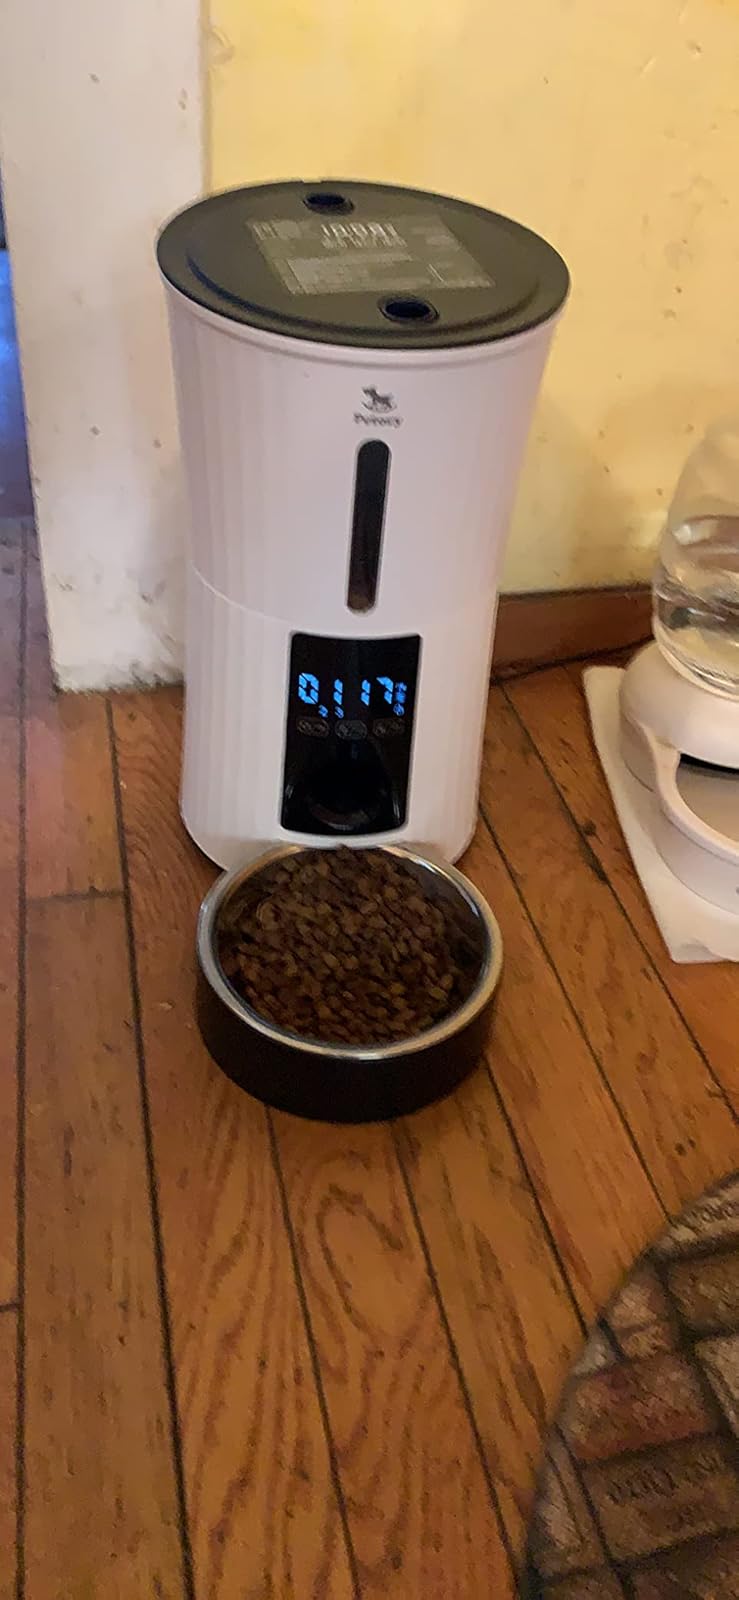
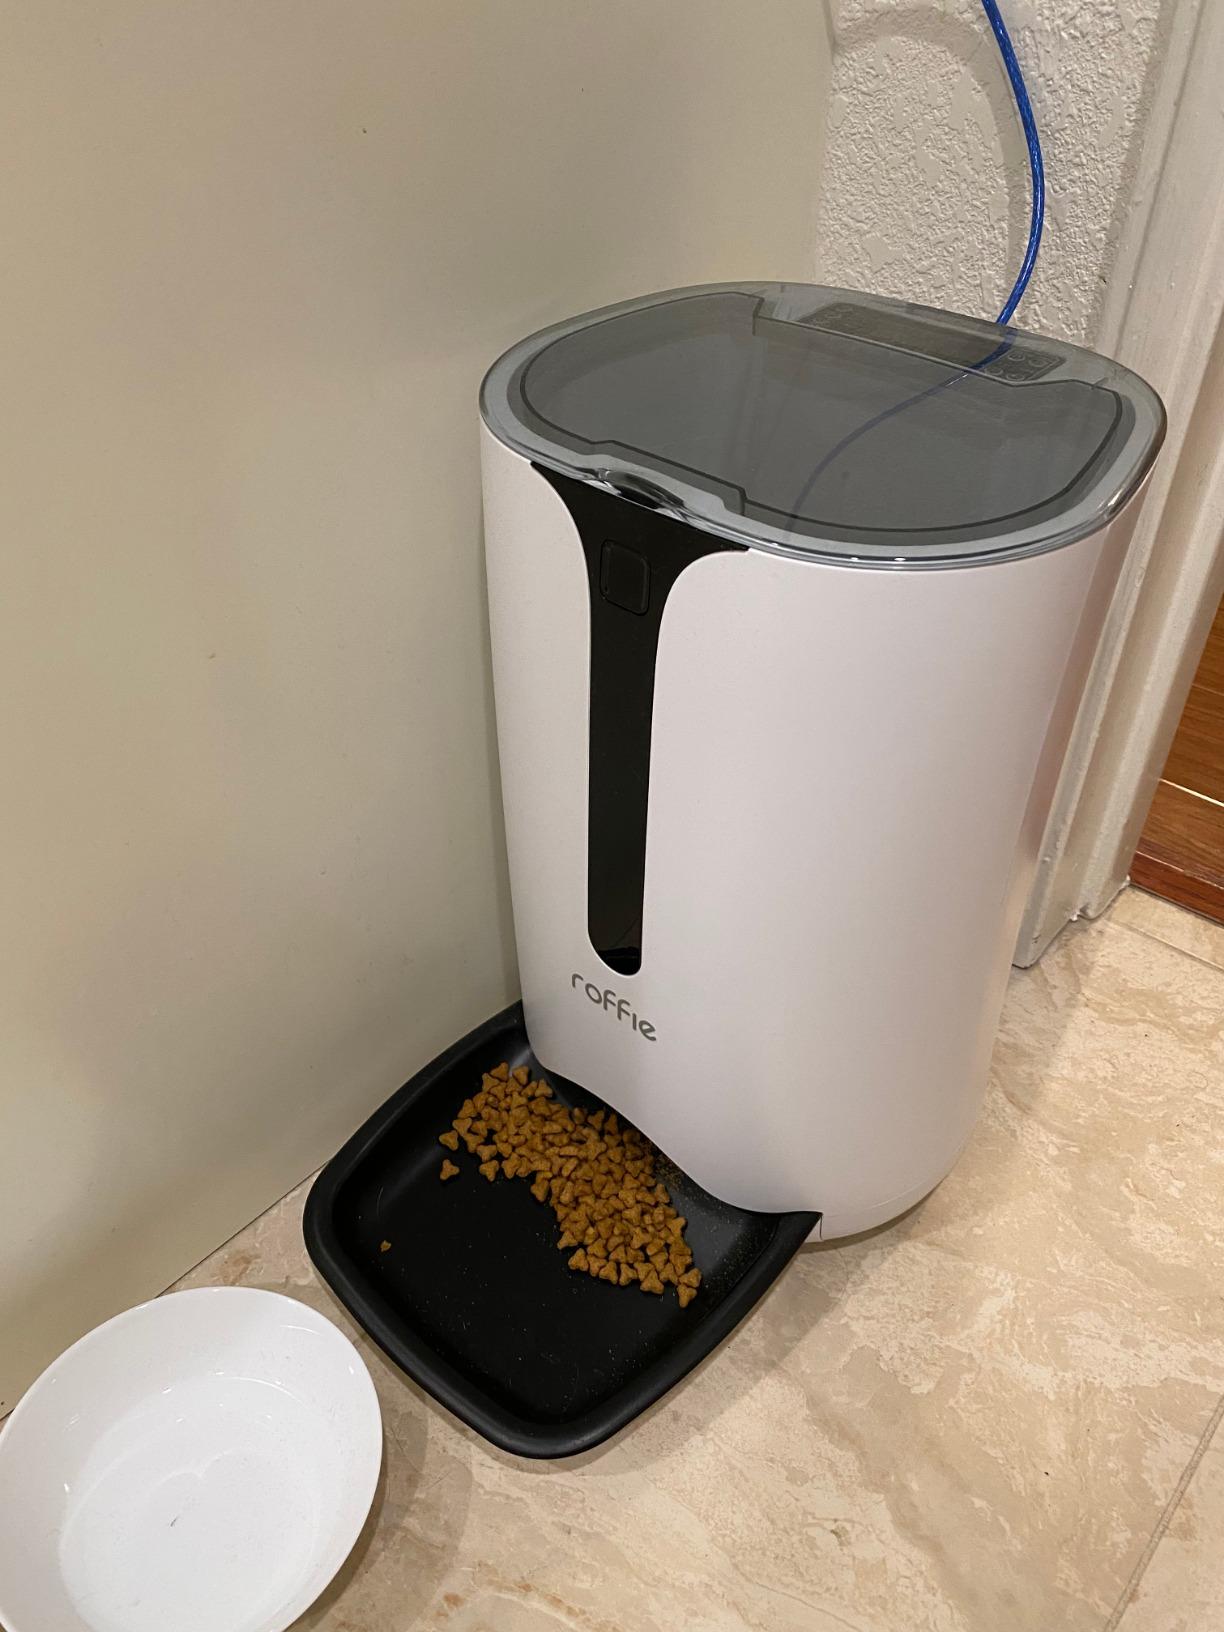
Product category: items_feeder
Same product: no